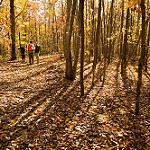
Label: forest